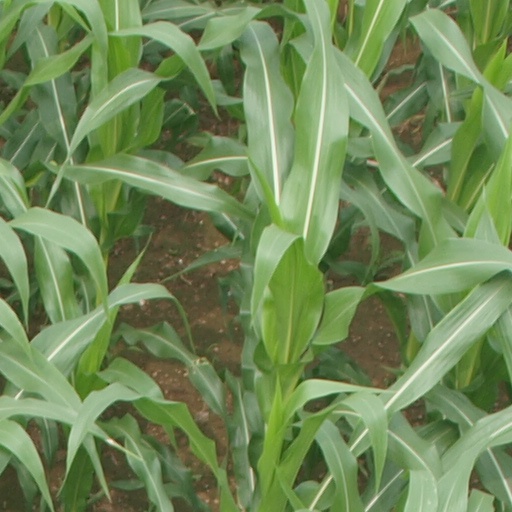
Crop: maize; corn